Süddeutsche Monatshefte

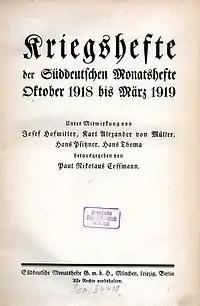
October 1918 issue of the "" "war book"

The journal hosted topical literature on war politics and alarming reports from the field, including Spahn's coverage of civilian defeatism in Alsace-Lorraine. In 1915, Eduard Meyer, Georg Kerschensteiner, and Ludwig Curtius published here their thoughts on the political and historical revelations of war, introducing theses about nationalist rivalry as the source of progress and European civilization. Aiming to strengthen German propaganda in neutral Spain, the magazine hosted exposes depicting Iberian Federalism as a product of French intrigues, and homages to the conservative Mauristas.